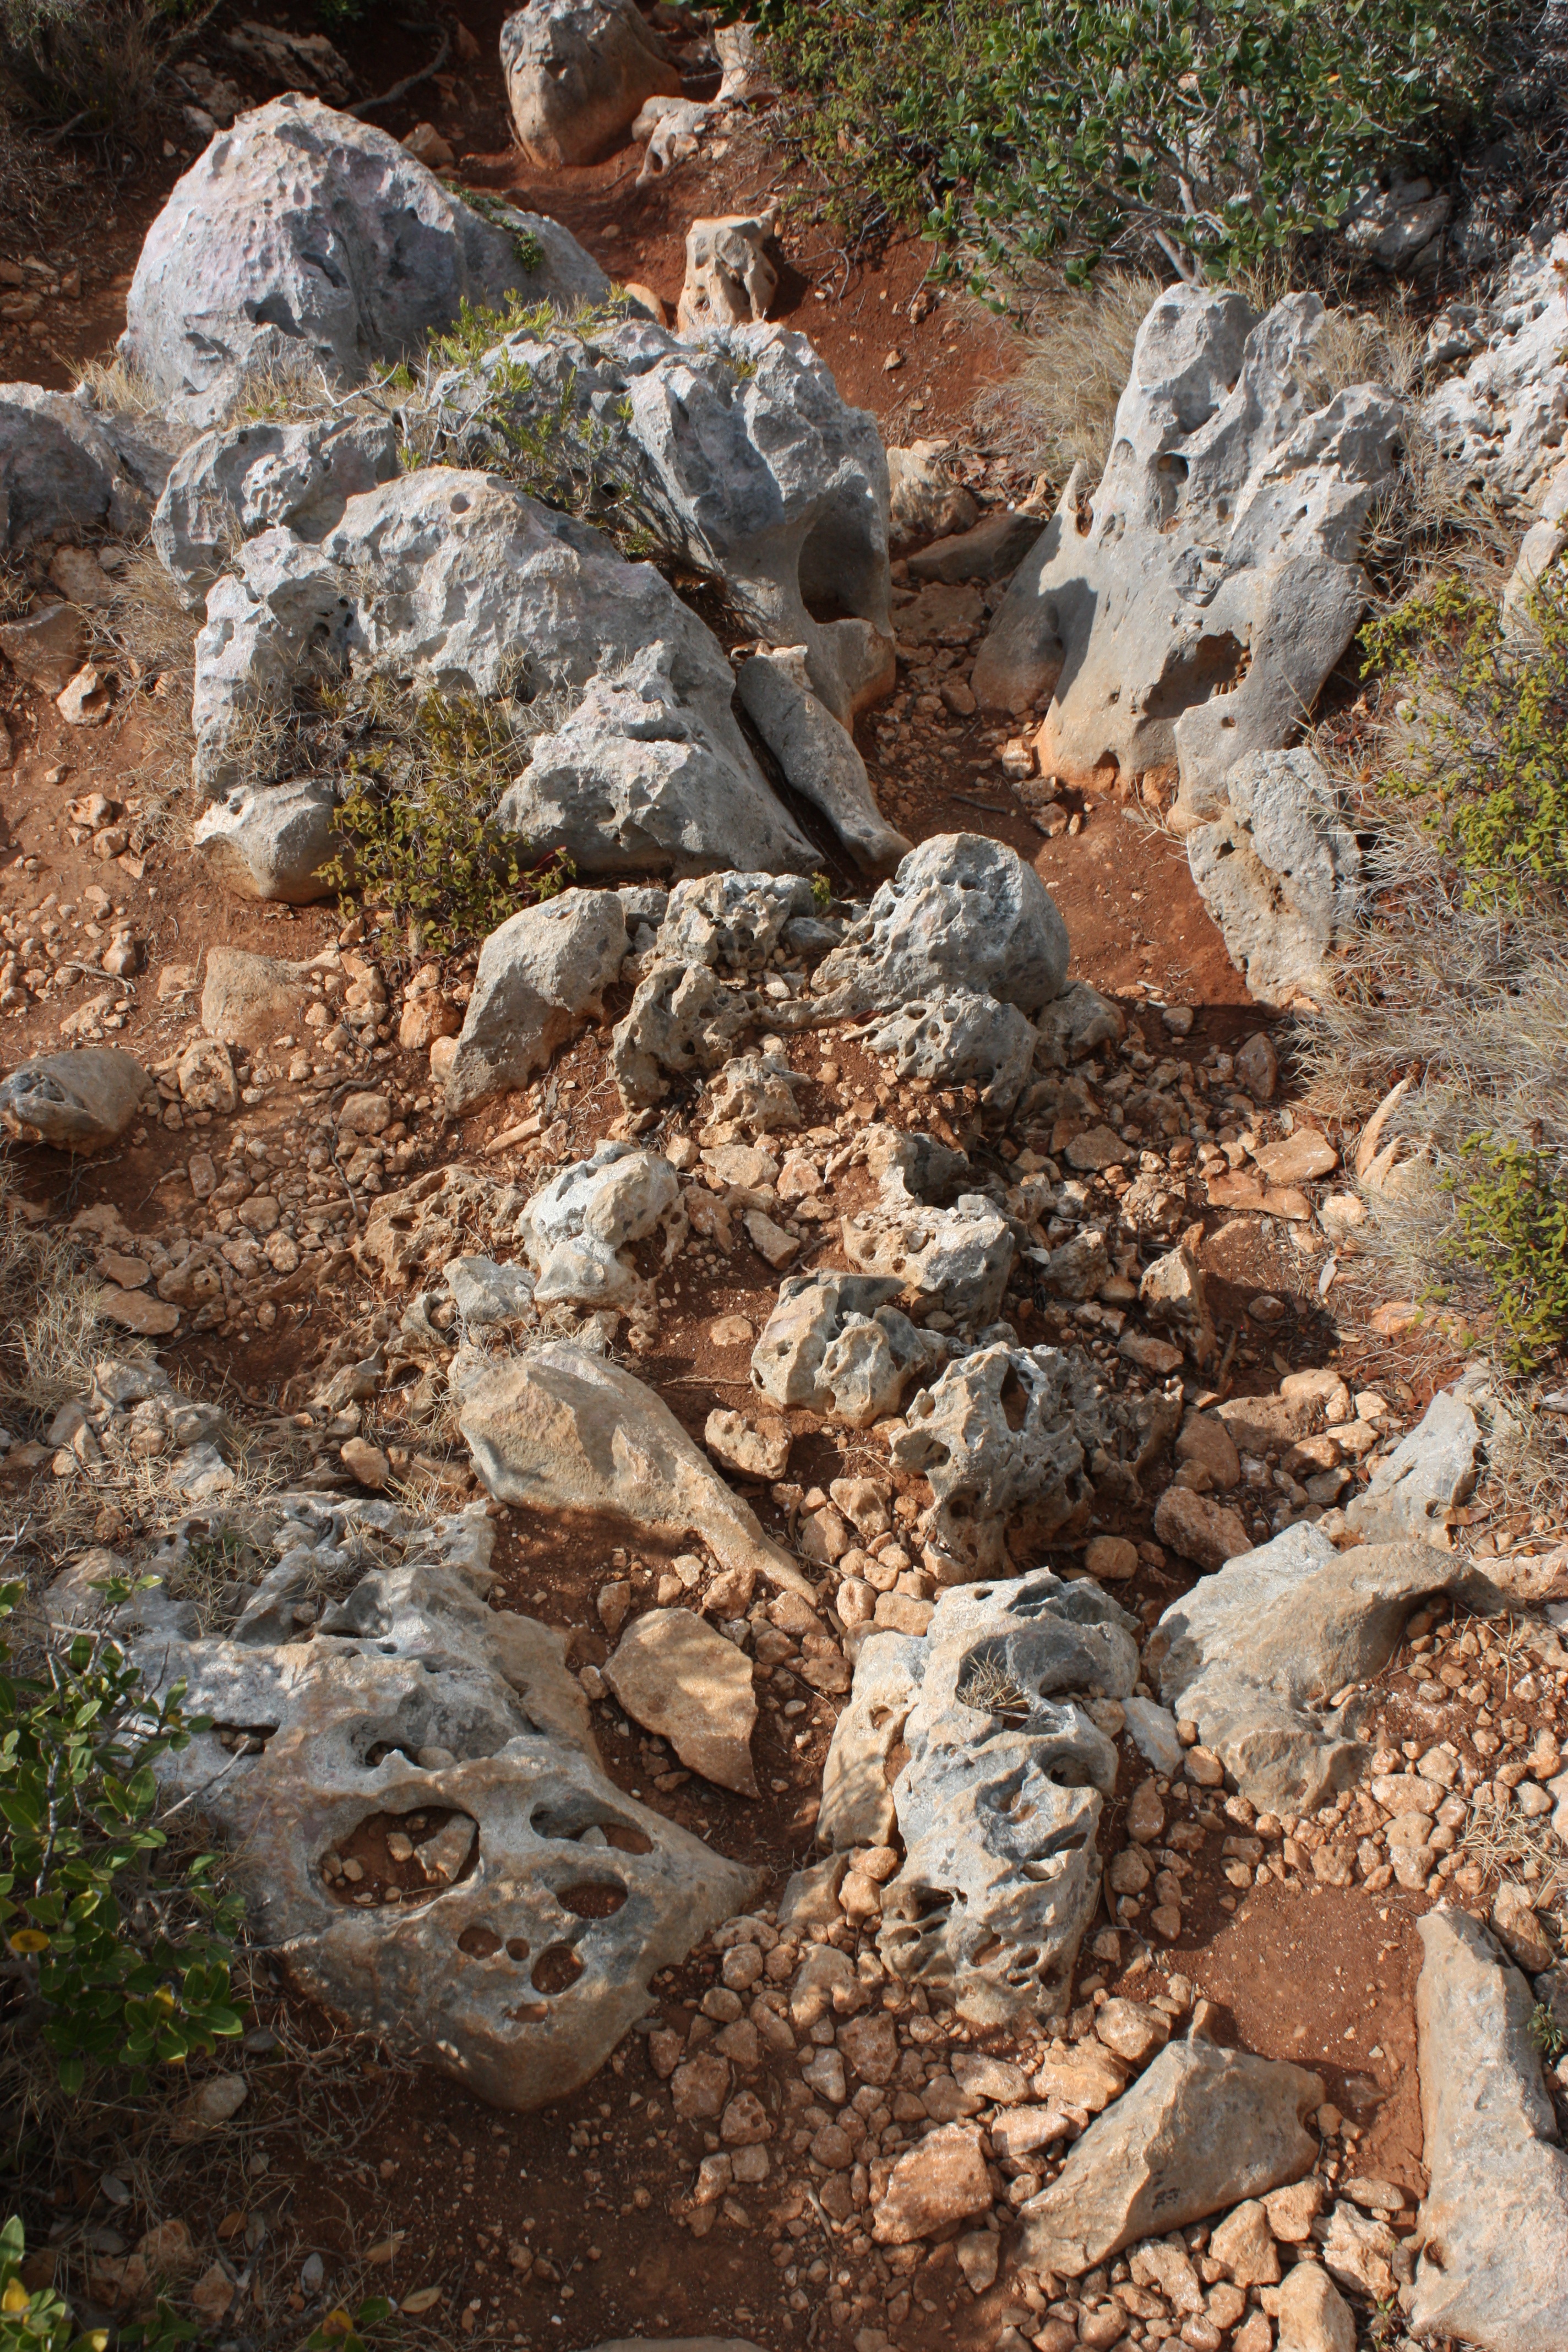
rock, trail, terrain, material, geology, ruins, boulder, water feature, ancient history